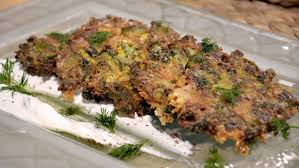
Yemek: taze_fasulye